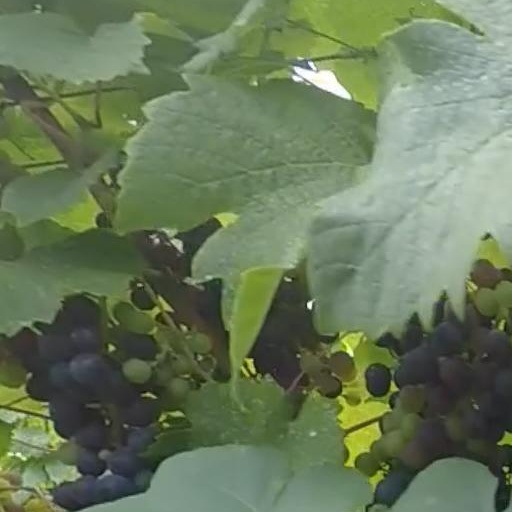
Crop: grape